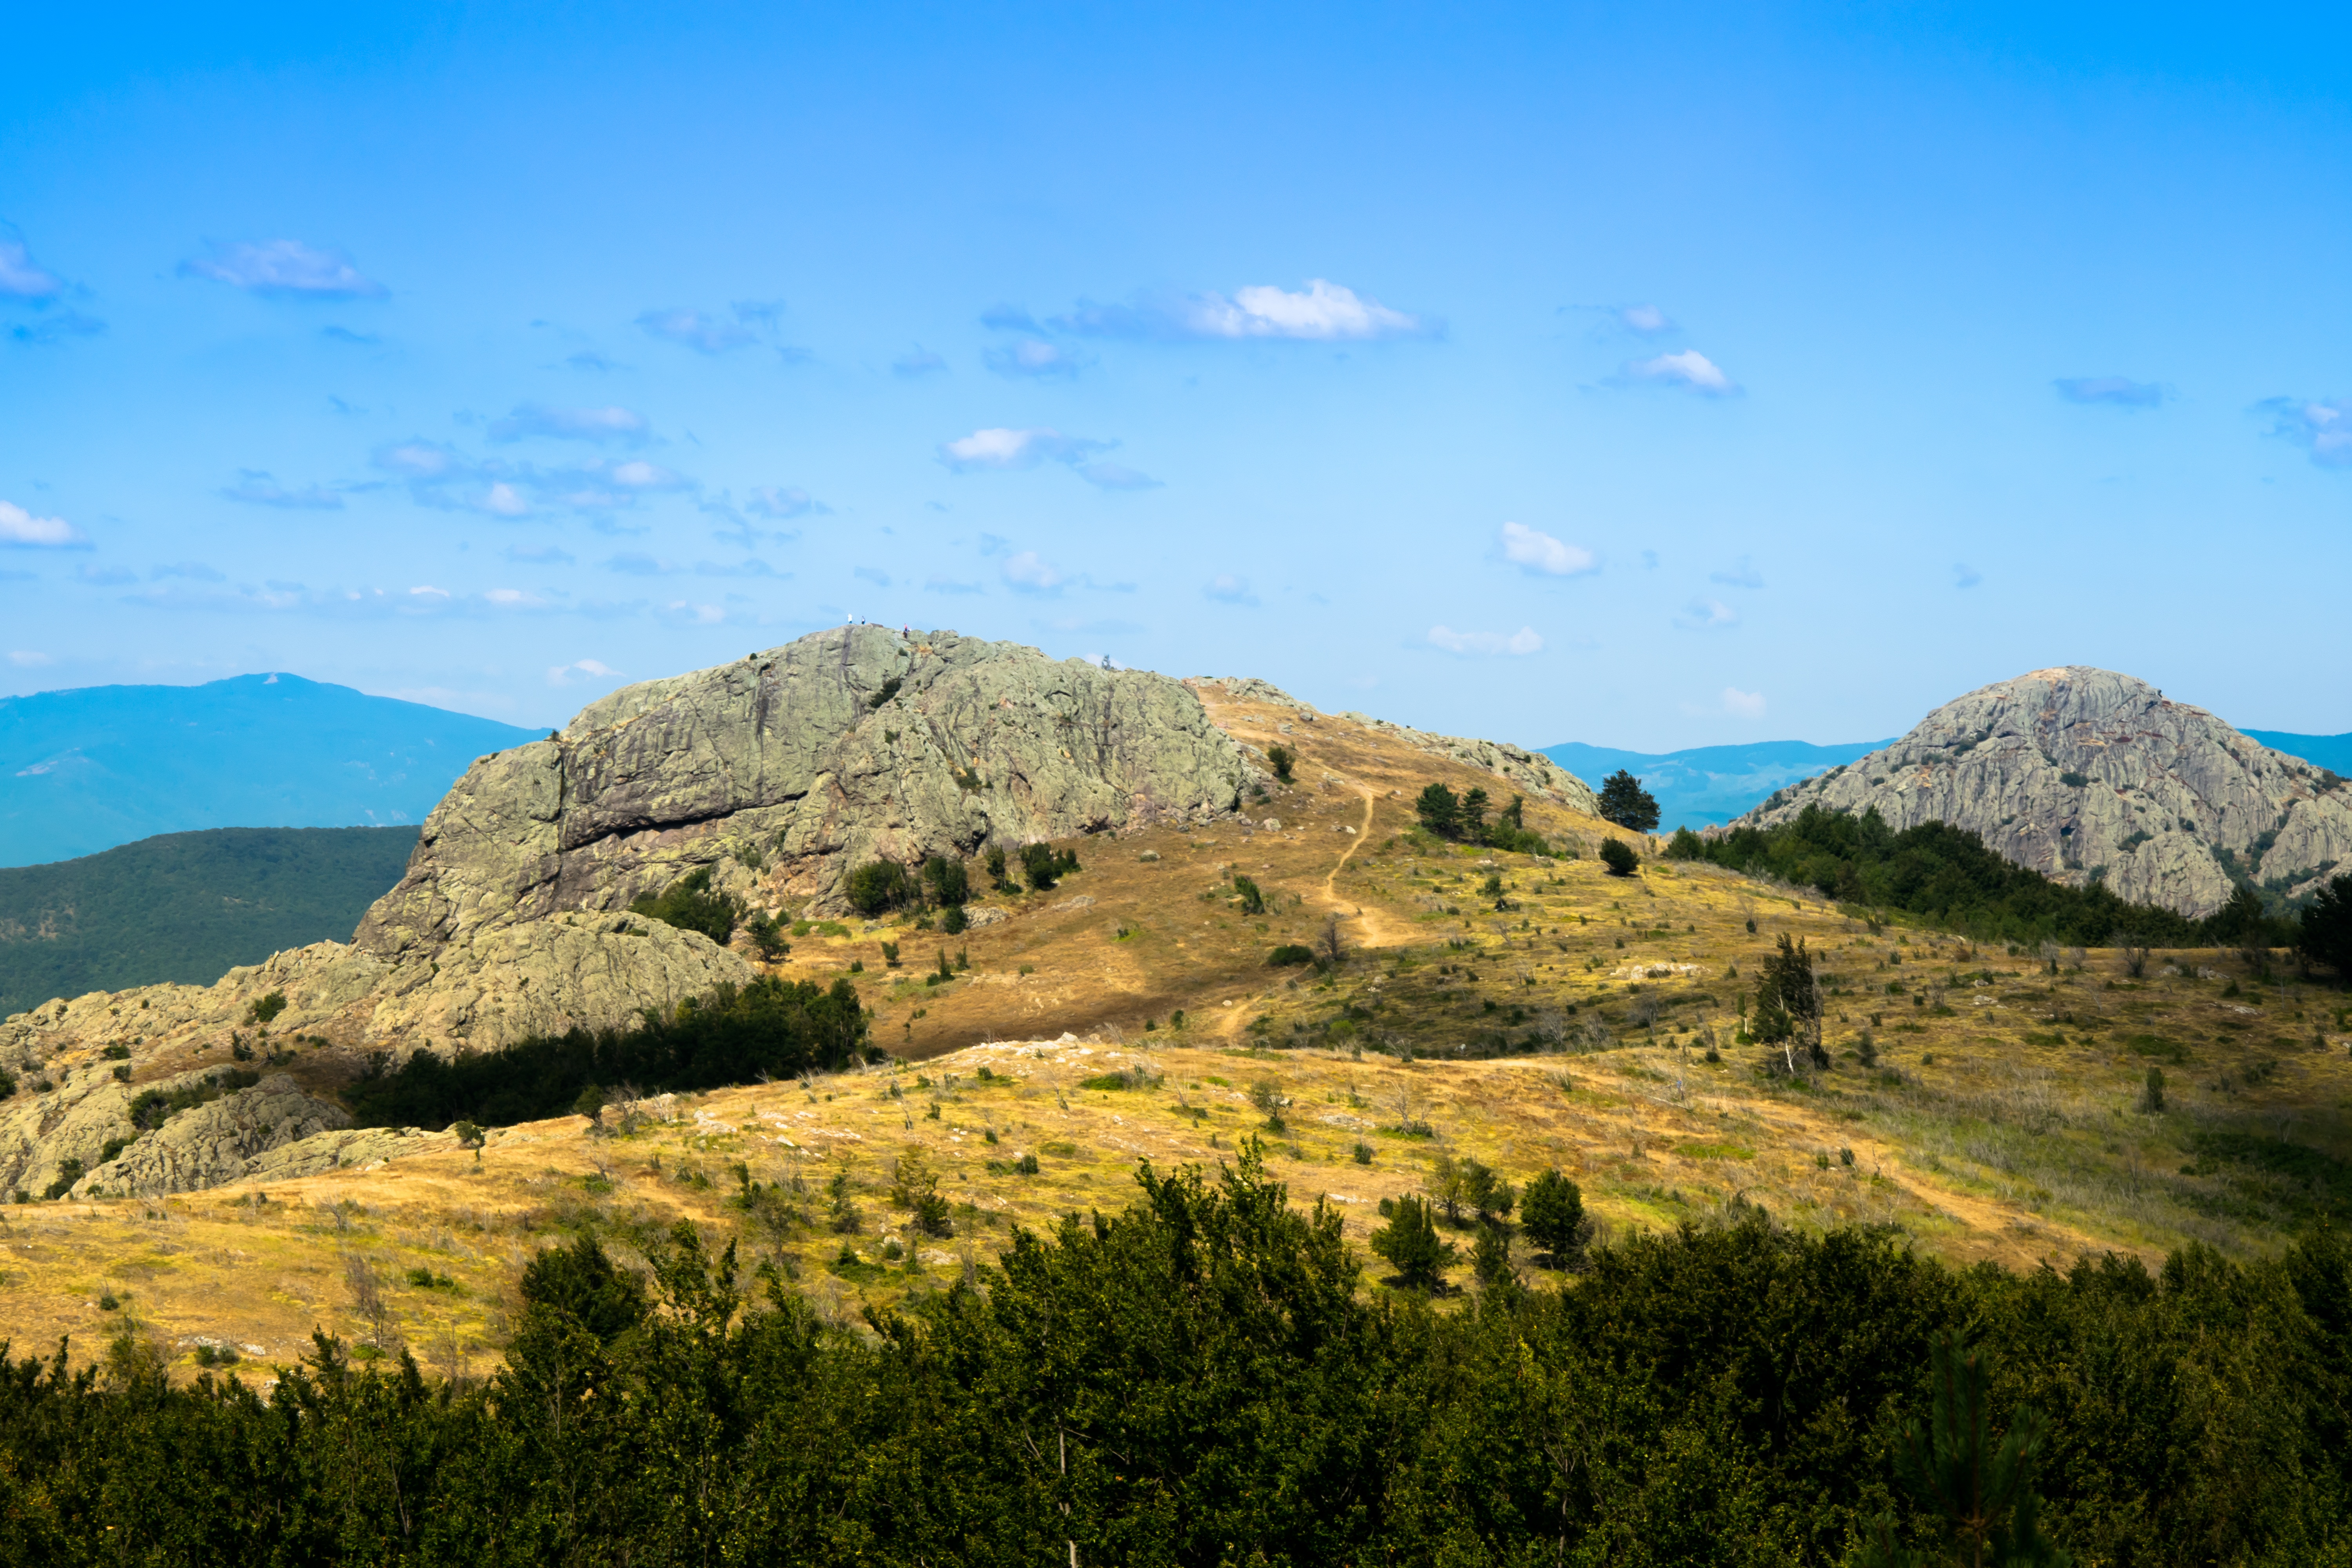
landscape, nature, rock, wilderness, mountain, sky, meadow, hill, valley, mountain range, terrain, ridge, grassland, badlands, plateau, fell, loch, ecosystem, bulgaria, sliven, landform, fresh air, natural environment, geographical feature, mountainous landforms, karandila